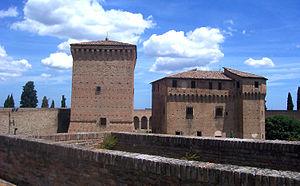
La Rocca Malatestiana, placée au sommet du col Garampo et entourée par le parc de la Rimembranza, est la forteresse de défense de la cité de Cesena en province d’Émilie-Romagne.